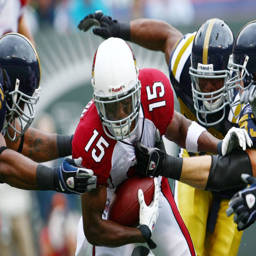
# tries to make a break against sports team .